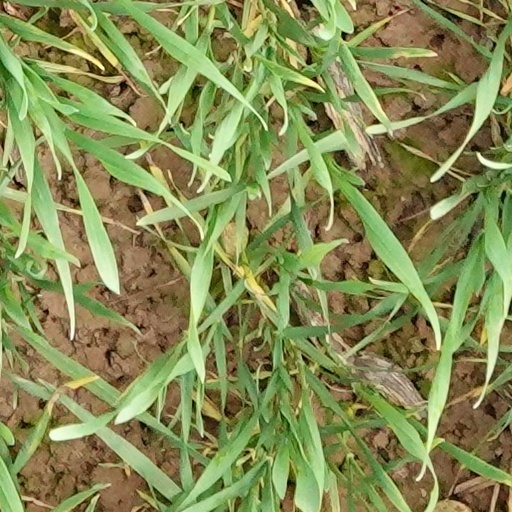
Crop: wheat